Embassy of Cuba, Ottawa

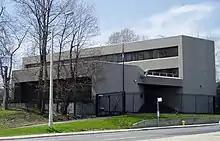

The Embassy of Cuba in Ottawa is the Cuban embassy in Ottawa, Ontario, Canada. It is located at 388 Main Street in Old Ottawa East.